Wesley College, Perth

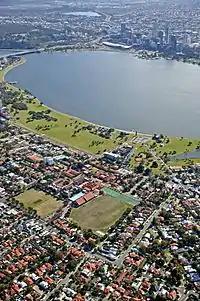
Aerial view of Wesley College campus and Swan River

The school is based primarily on its nineteen-hectare campus on Coode Street in South Perth which comprises each of the Junior, Middle and Senior Schools.